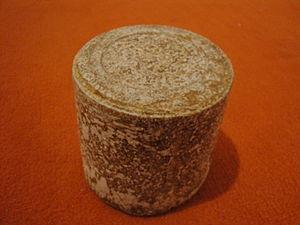
bloc d'odika ou chocolat indigène du Gabon, utilisé dans la cuisine gabonaise
Le Gabon, pays de l'Afrique centrale présente une diversité culturelle et ethnique très importante.